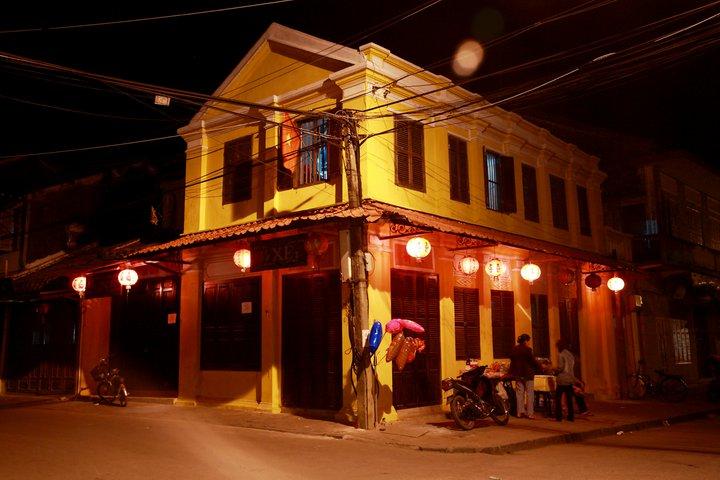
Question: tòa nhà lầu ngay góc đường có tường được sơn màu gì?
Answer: tòa nhà lầu ngay góc đường có tường được sơn màu vàng